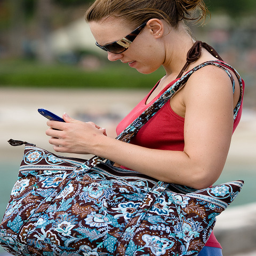
A woman holding a very large purse is checking her phone.
A young woman with a large purse is using her cell phone.
a woman with a bluebag looking at a cellphone.
A woman with a handbag standing with a cell phone.
A woman with a bag hung over her shoulder looking at a cellphone.